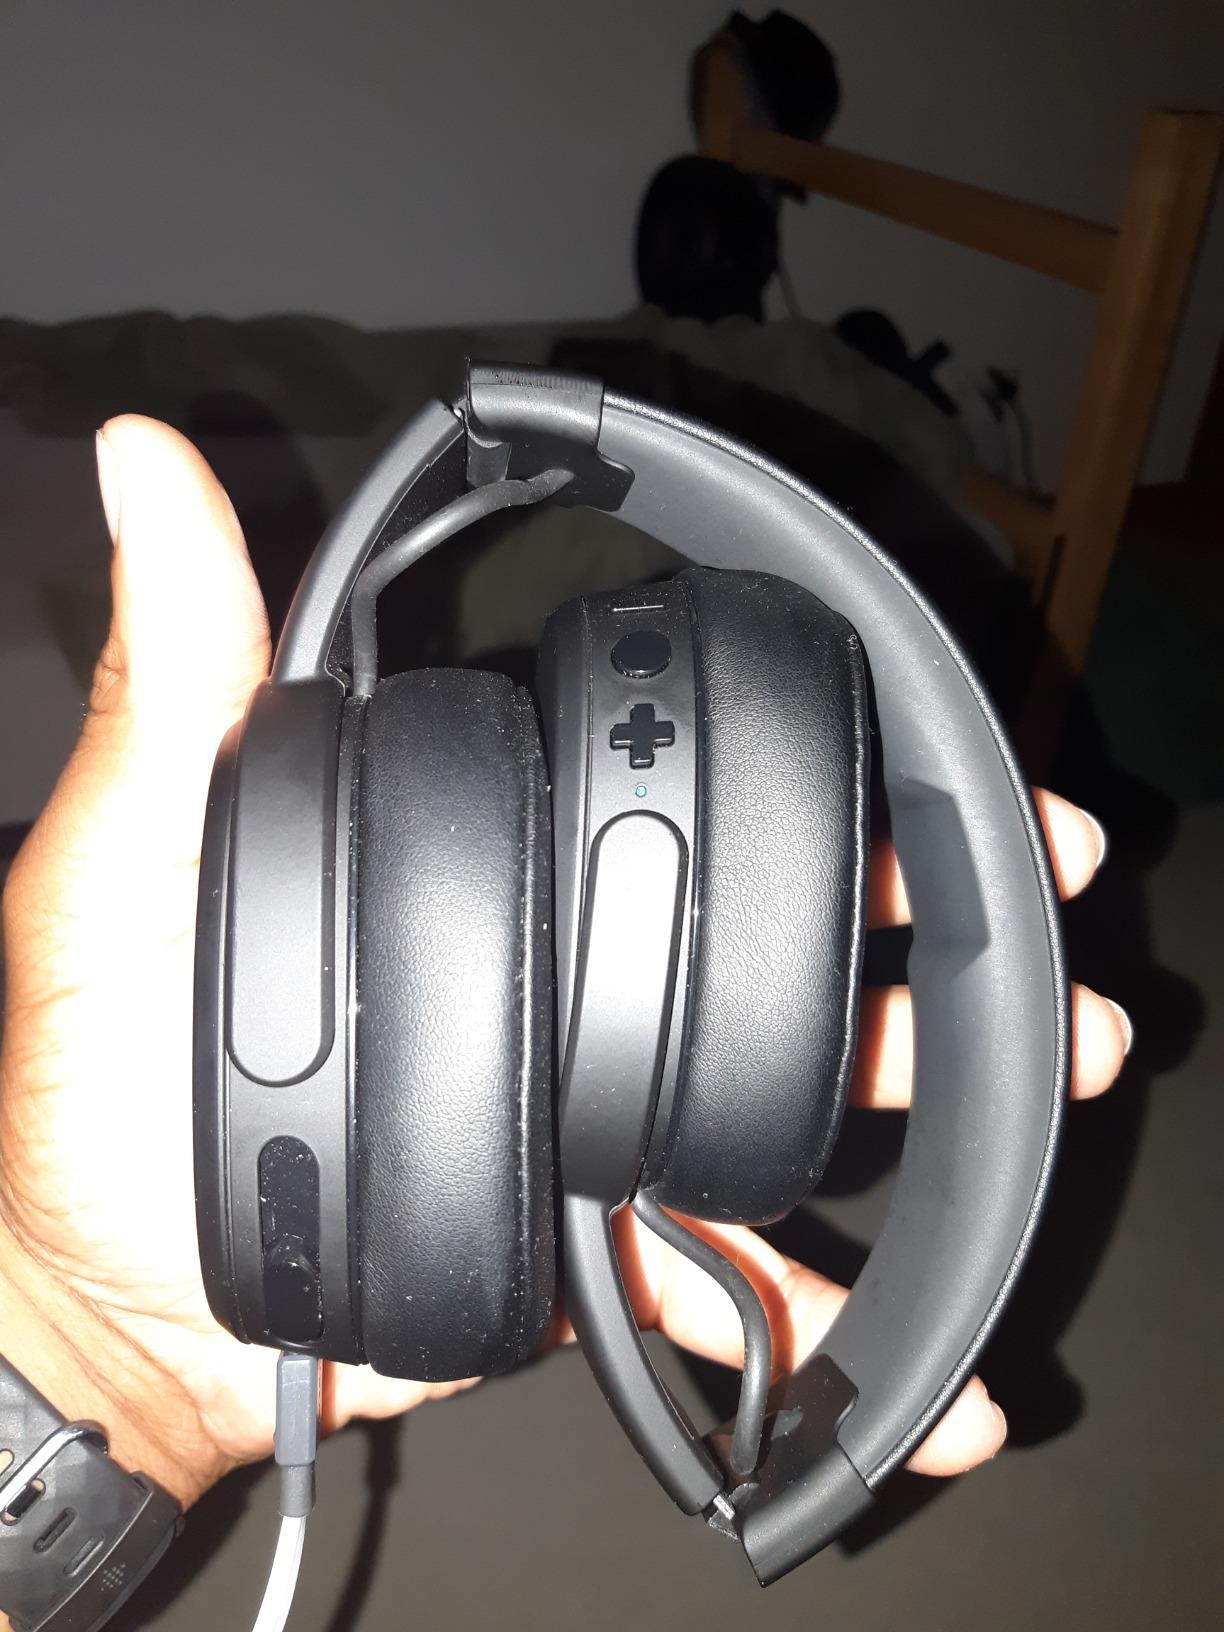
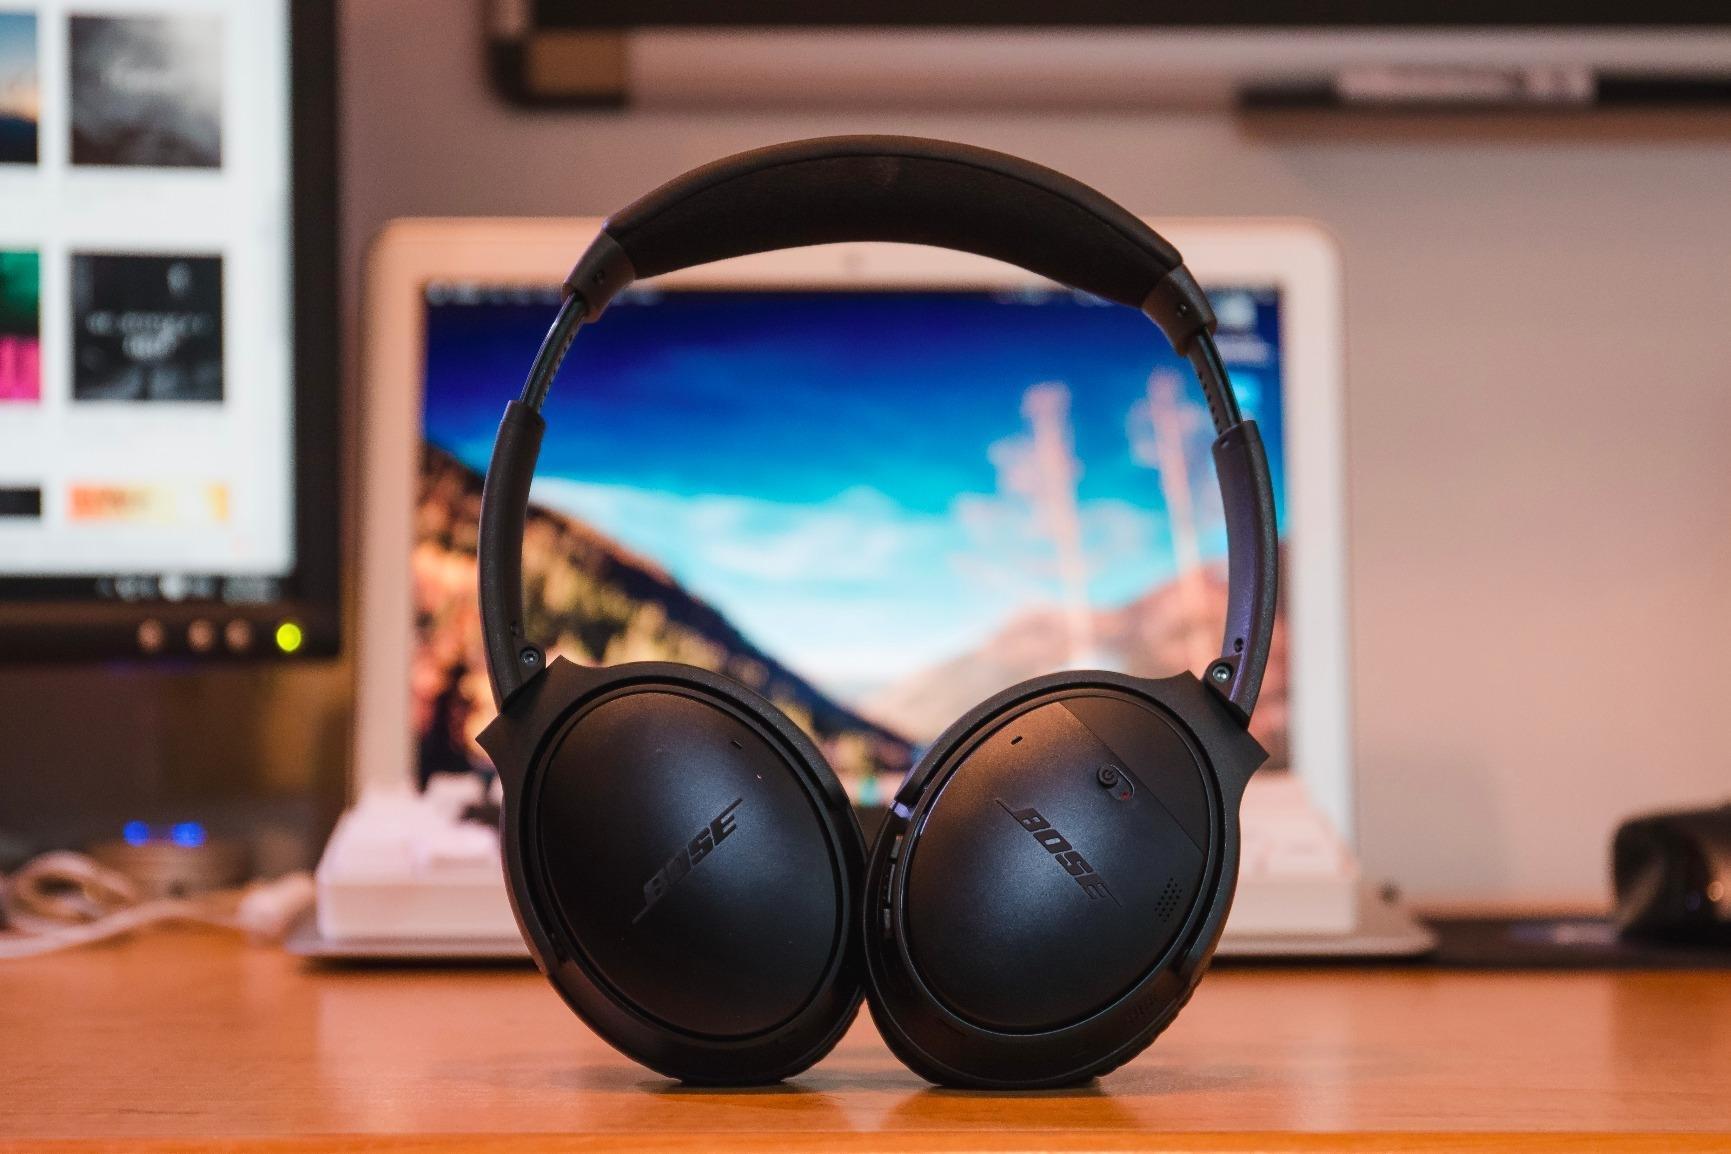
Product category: headphones
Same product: no